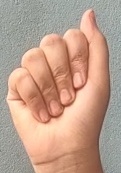
ASL sign: A